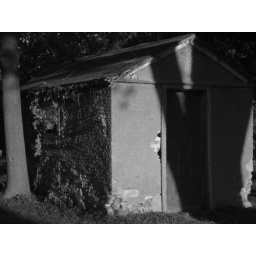
A ruined shack at St. George's. Faded cross is barely visible above the door